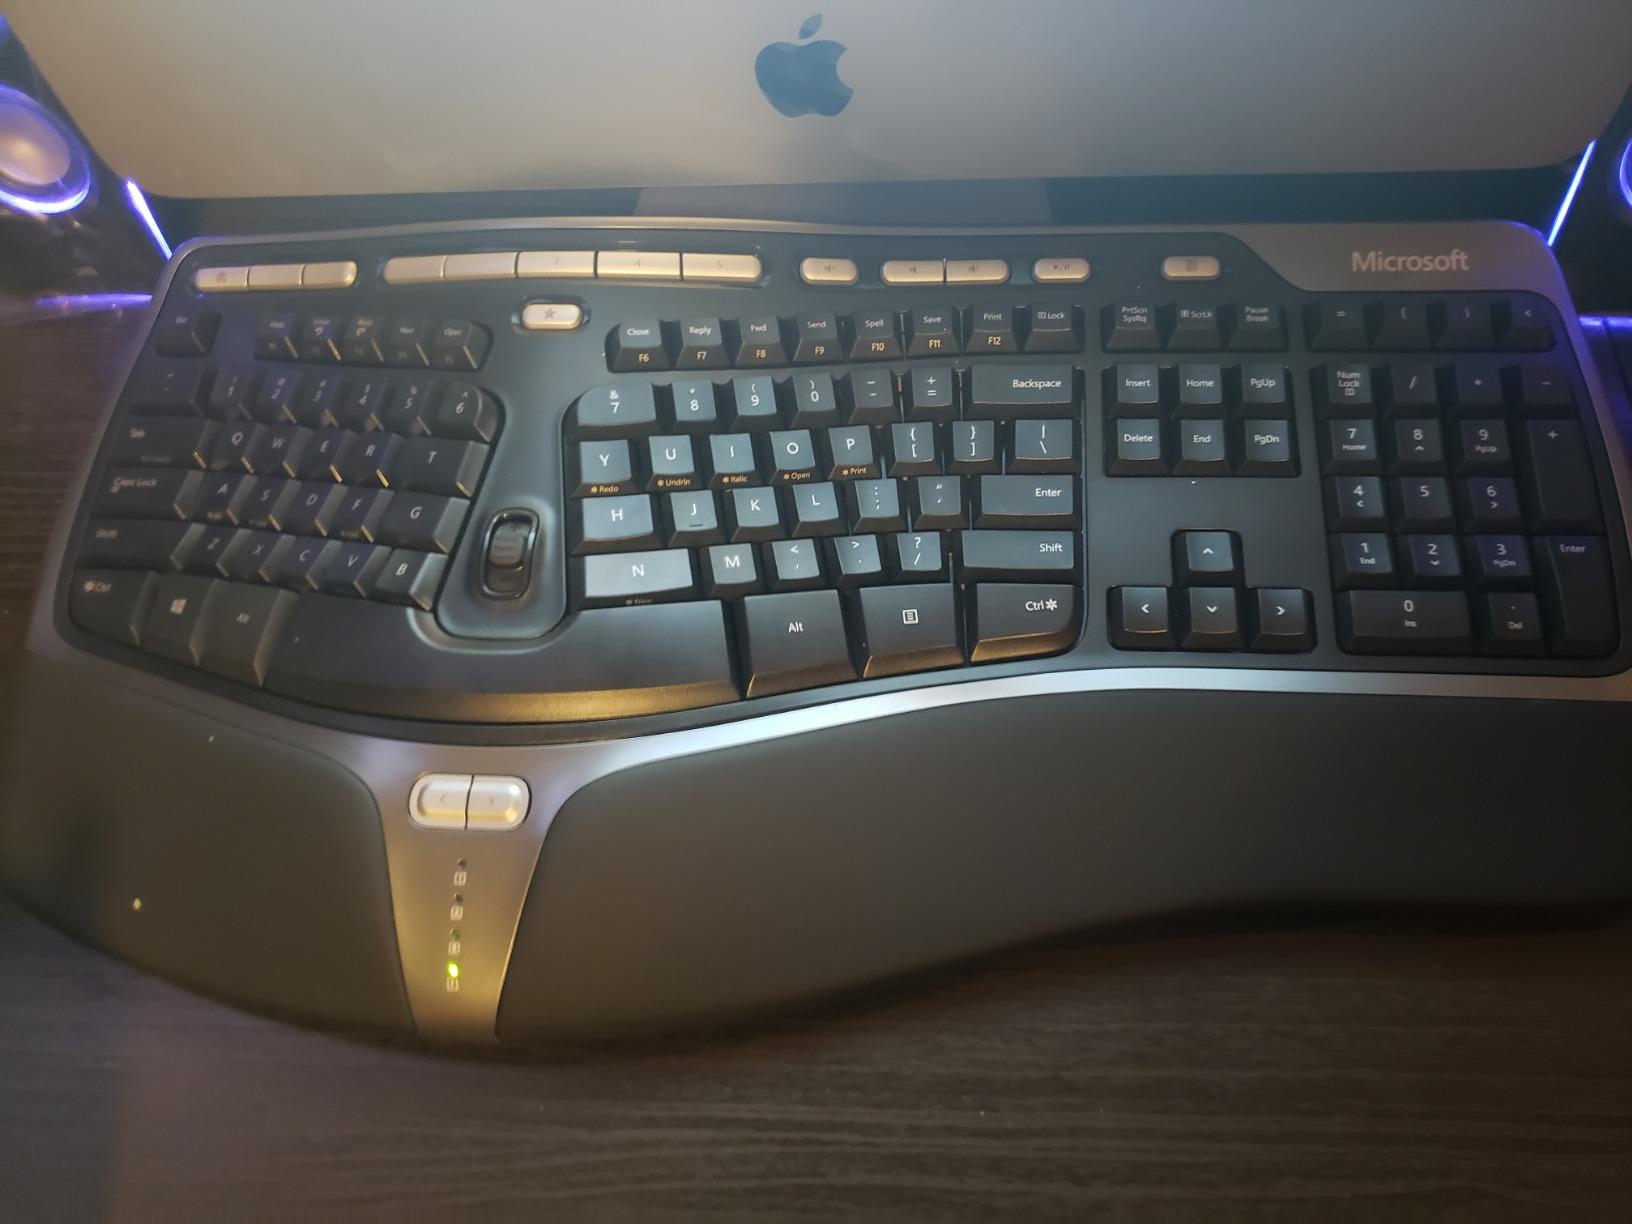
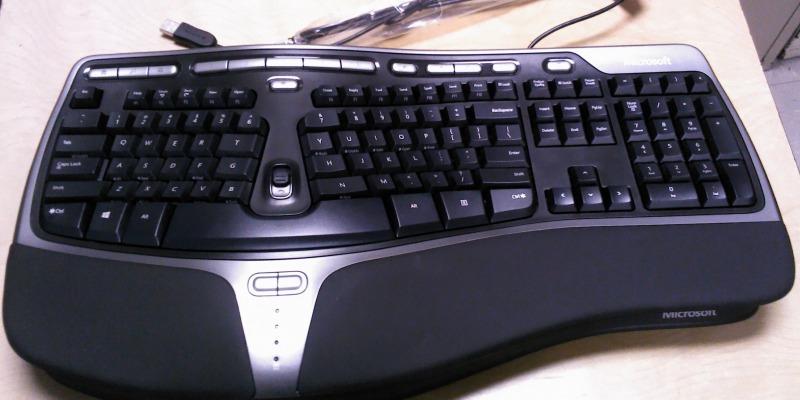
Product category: keyboard
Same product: yes